Gur-e-Amir

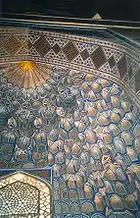
Inside the mausoleum – deep niches and diverse muqarnas decoration.

Outwardly, the Gur-e Amir Mausoleum is a one-cupola building. It is famous for its simplicity of construction and for its solemn monumentality of appearance. It is an octahedral building crowned by an azure dome. The exterior decoration of the walls consists of the blue, light-blue and white tiles organized into geometrical and epigraphic ornaments against a background of terracotta bricks. The dome (diameter – 15 m (49.21 ft), height – 12.5 m (41.01 ft)) is of a bright blue color with deep rosettes and white spots. Heavy ribbed fluting gives an amazing expressiveness to the cupola.